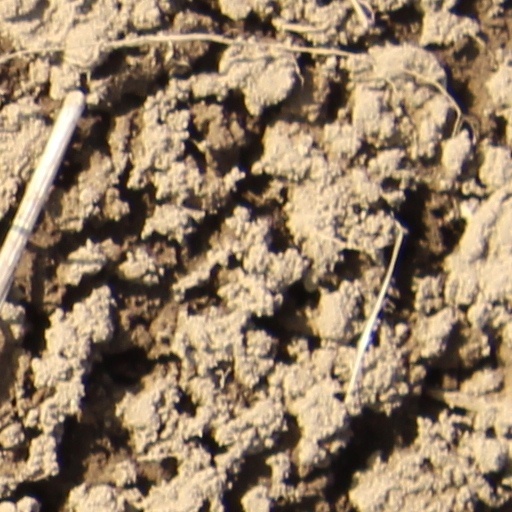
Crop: wheat